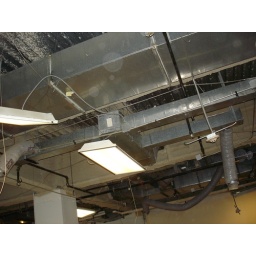
9th floor under construction, the Humana building in Louisville, KY. (1-25-08)